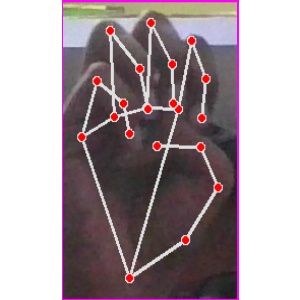
अक्षर: म